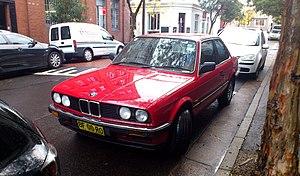
La prise d'otages de Gladbeck se déroule du 16 au 18 août 1988 en Allemagne de l'Ouest. Dieter Degowski et Hans-Jürgen Rösner attaquent une agence de la Deutsche Bank à Gladbeck et prennent en otage deux personnes. Échappant pendant deux jours aux tentatives d'arrestation des policiers, ils s'emparent ensuite d'un bus d'une trentaine de passagers à Brême, avec l'aide de Marion Löblich, et prennent la fuite en direction des Pays-Bas. Le 18 août 1988, cette cavale prend fin à la suite d'une opération de police sur l'autoroute A3.